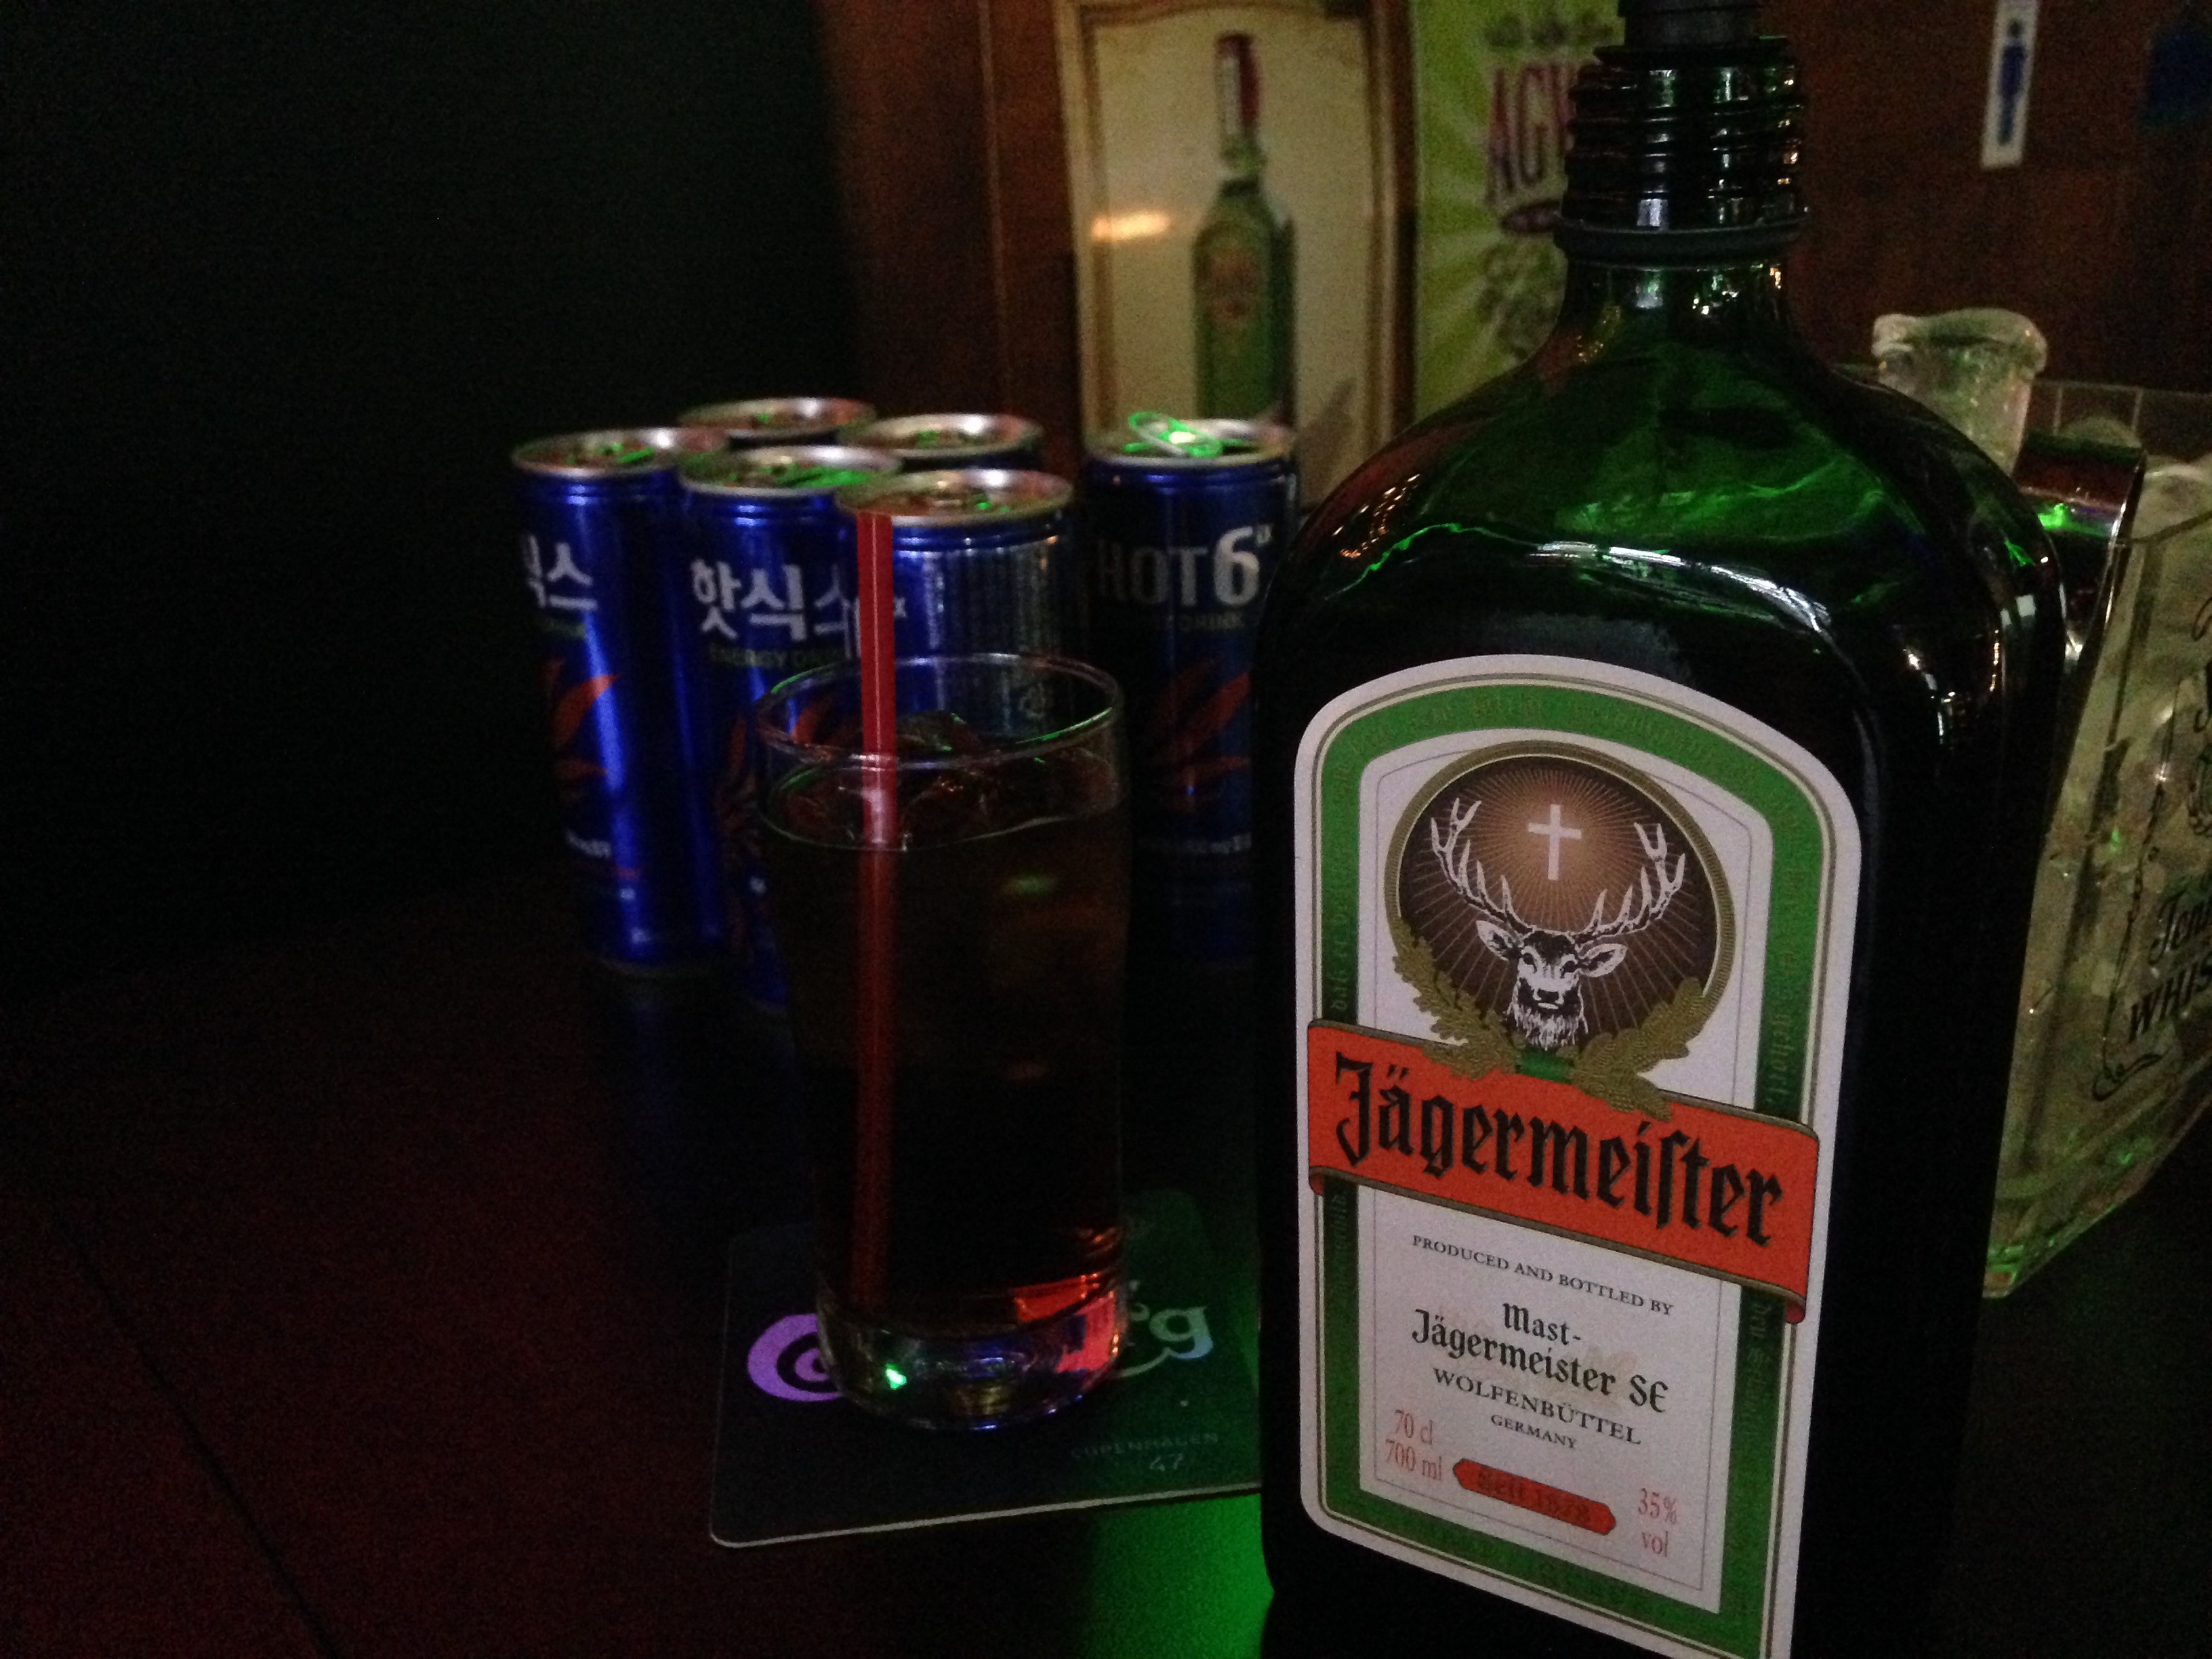
drink, bottle, alcohol, whisky, liqueur, alcoholic beverage, sul, distilled beverage, j germeister, yeager